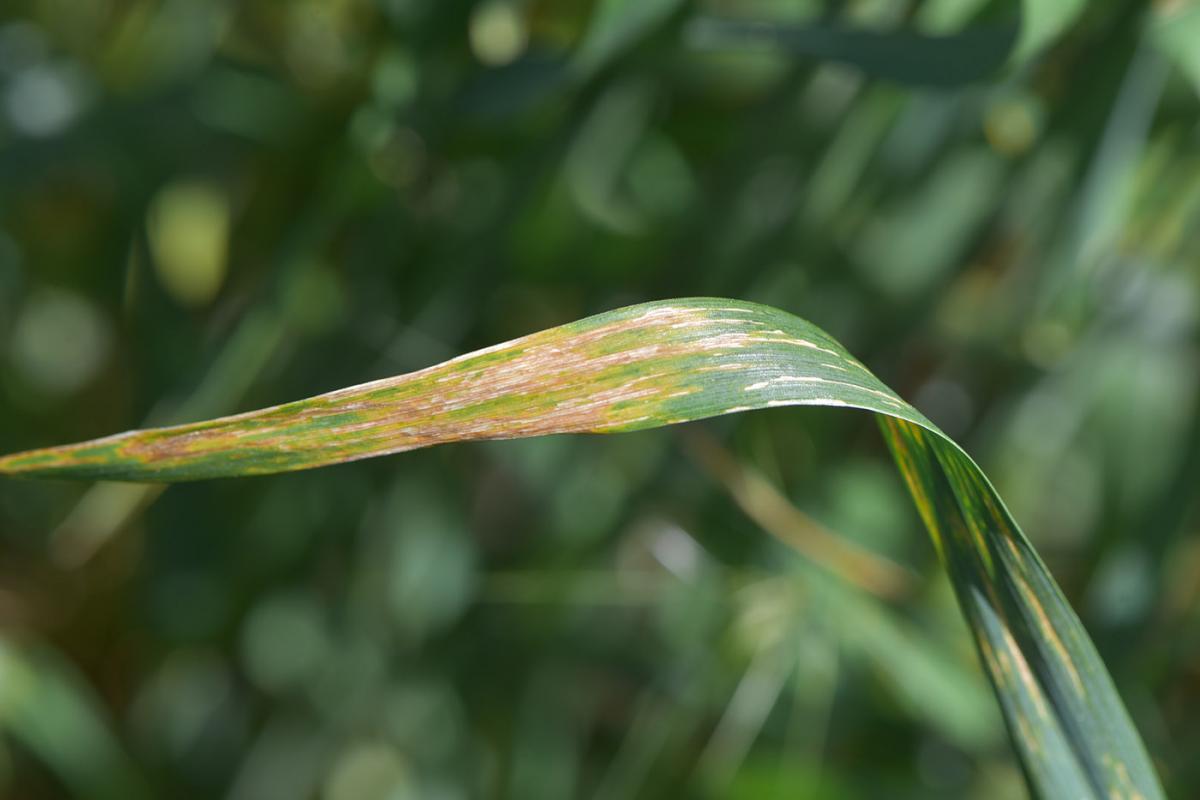
Plant: Wheat
Disease: wheat bacterial leaf streak (black chaff)